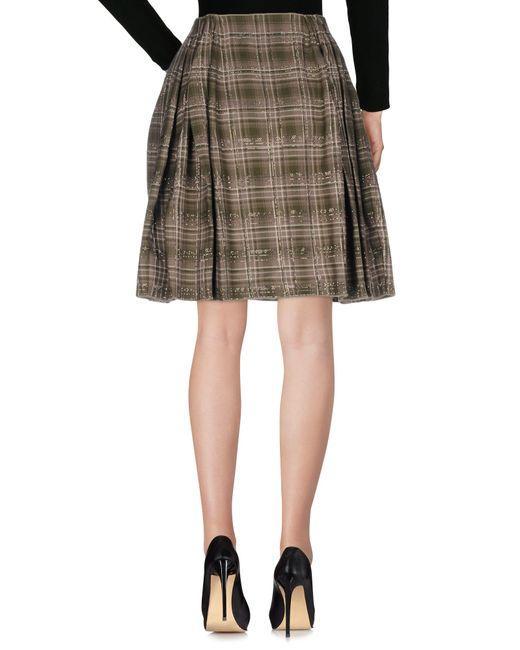
Braun gestreifter Schlagrock für Damen